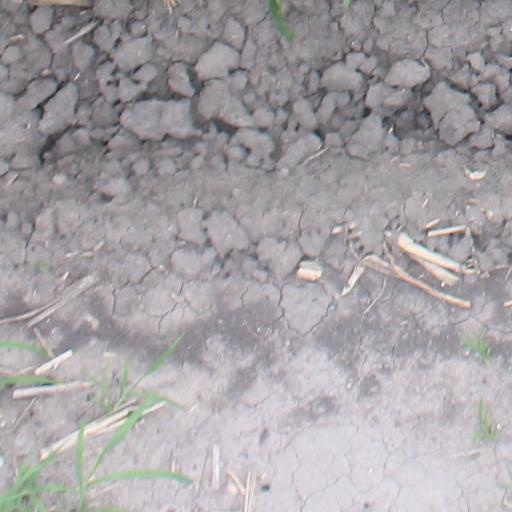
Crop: maize; corn